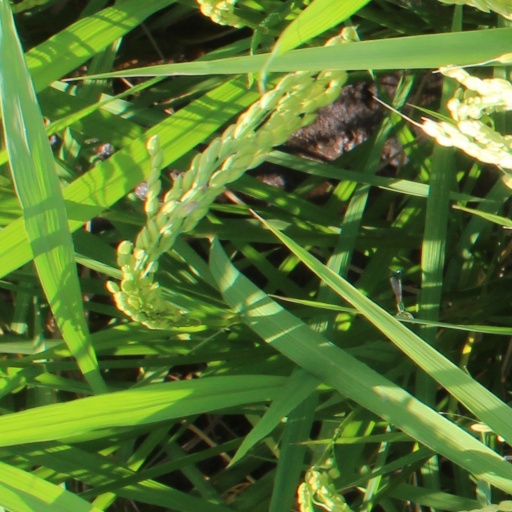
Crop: rice